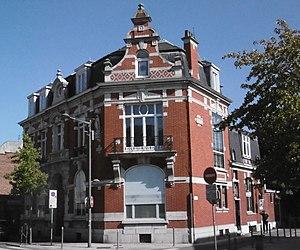
Maison de notable à Haubourdin
Haubourdin est une commune française située dans le département du Nord, en région Hauts-de-France. Elle fait partie de la Métropole européenne de Lille.